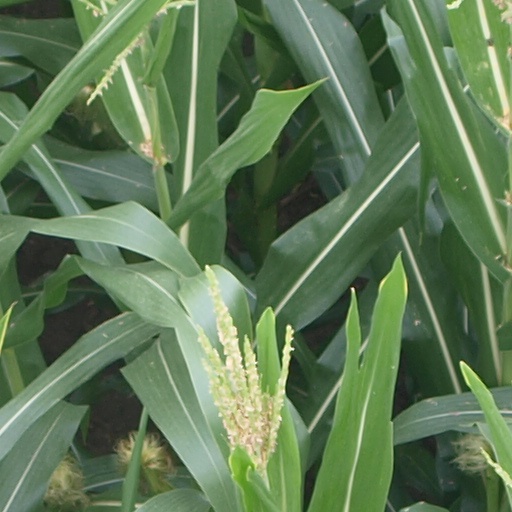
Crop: maize; corn